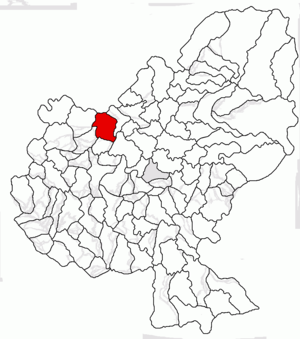
Râciu est une commune roumaine du județ de Mureș, dans la région historique de Transylvanie et dans la région de développement du Centre.